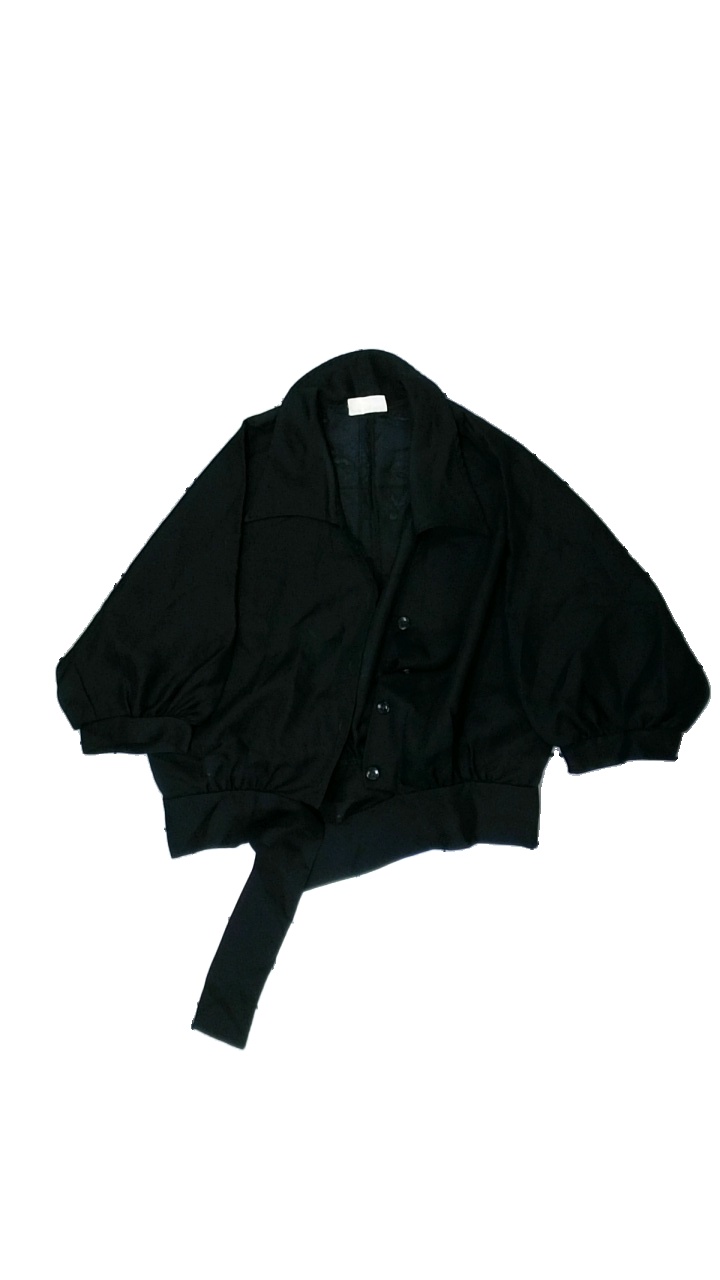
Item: Blouse (Ladies)
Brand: Sweden Design
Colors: Black
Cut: Regular
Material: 100% polyester
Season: All
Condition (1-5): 3
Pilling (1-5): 4
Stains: Major
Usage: Export
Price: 50-100